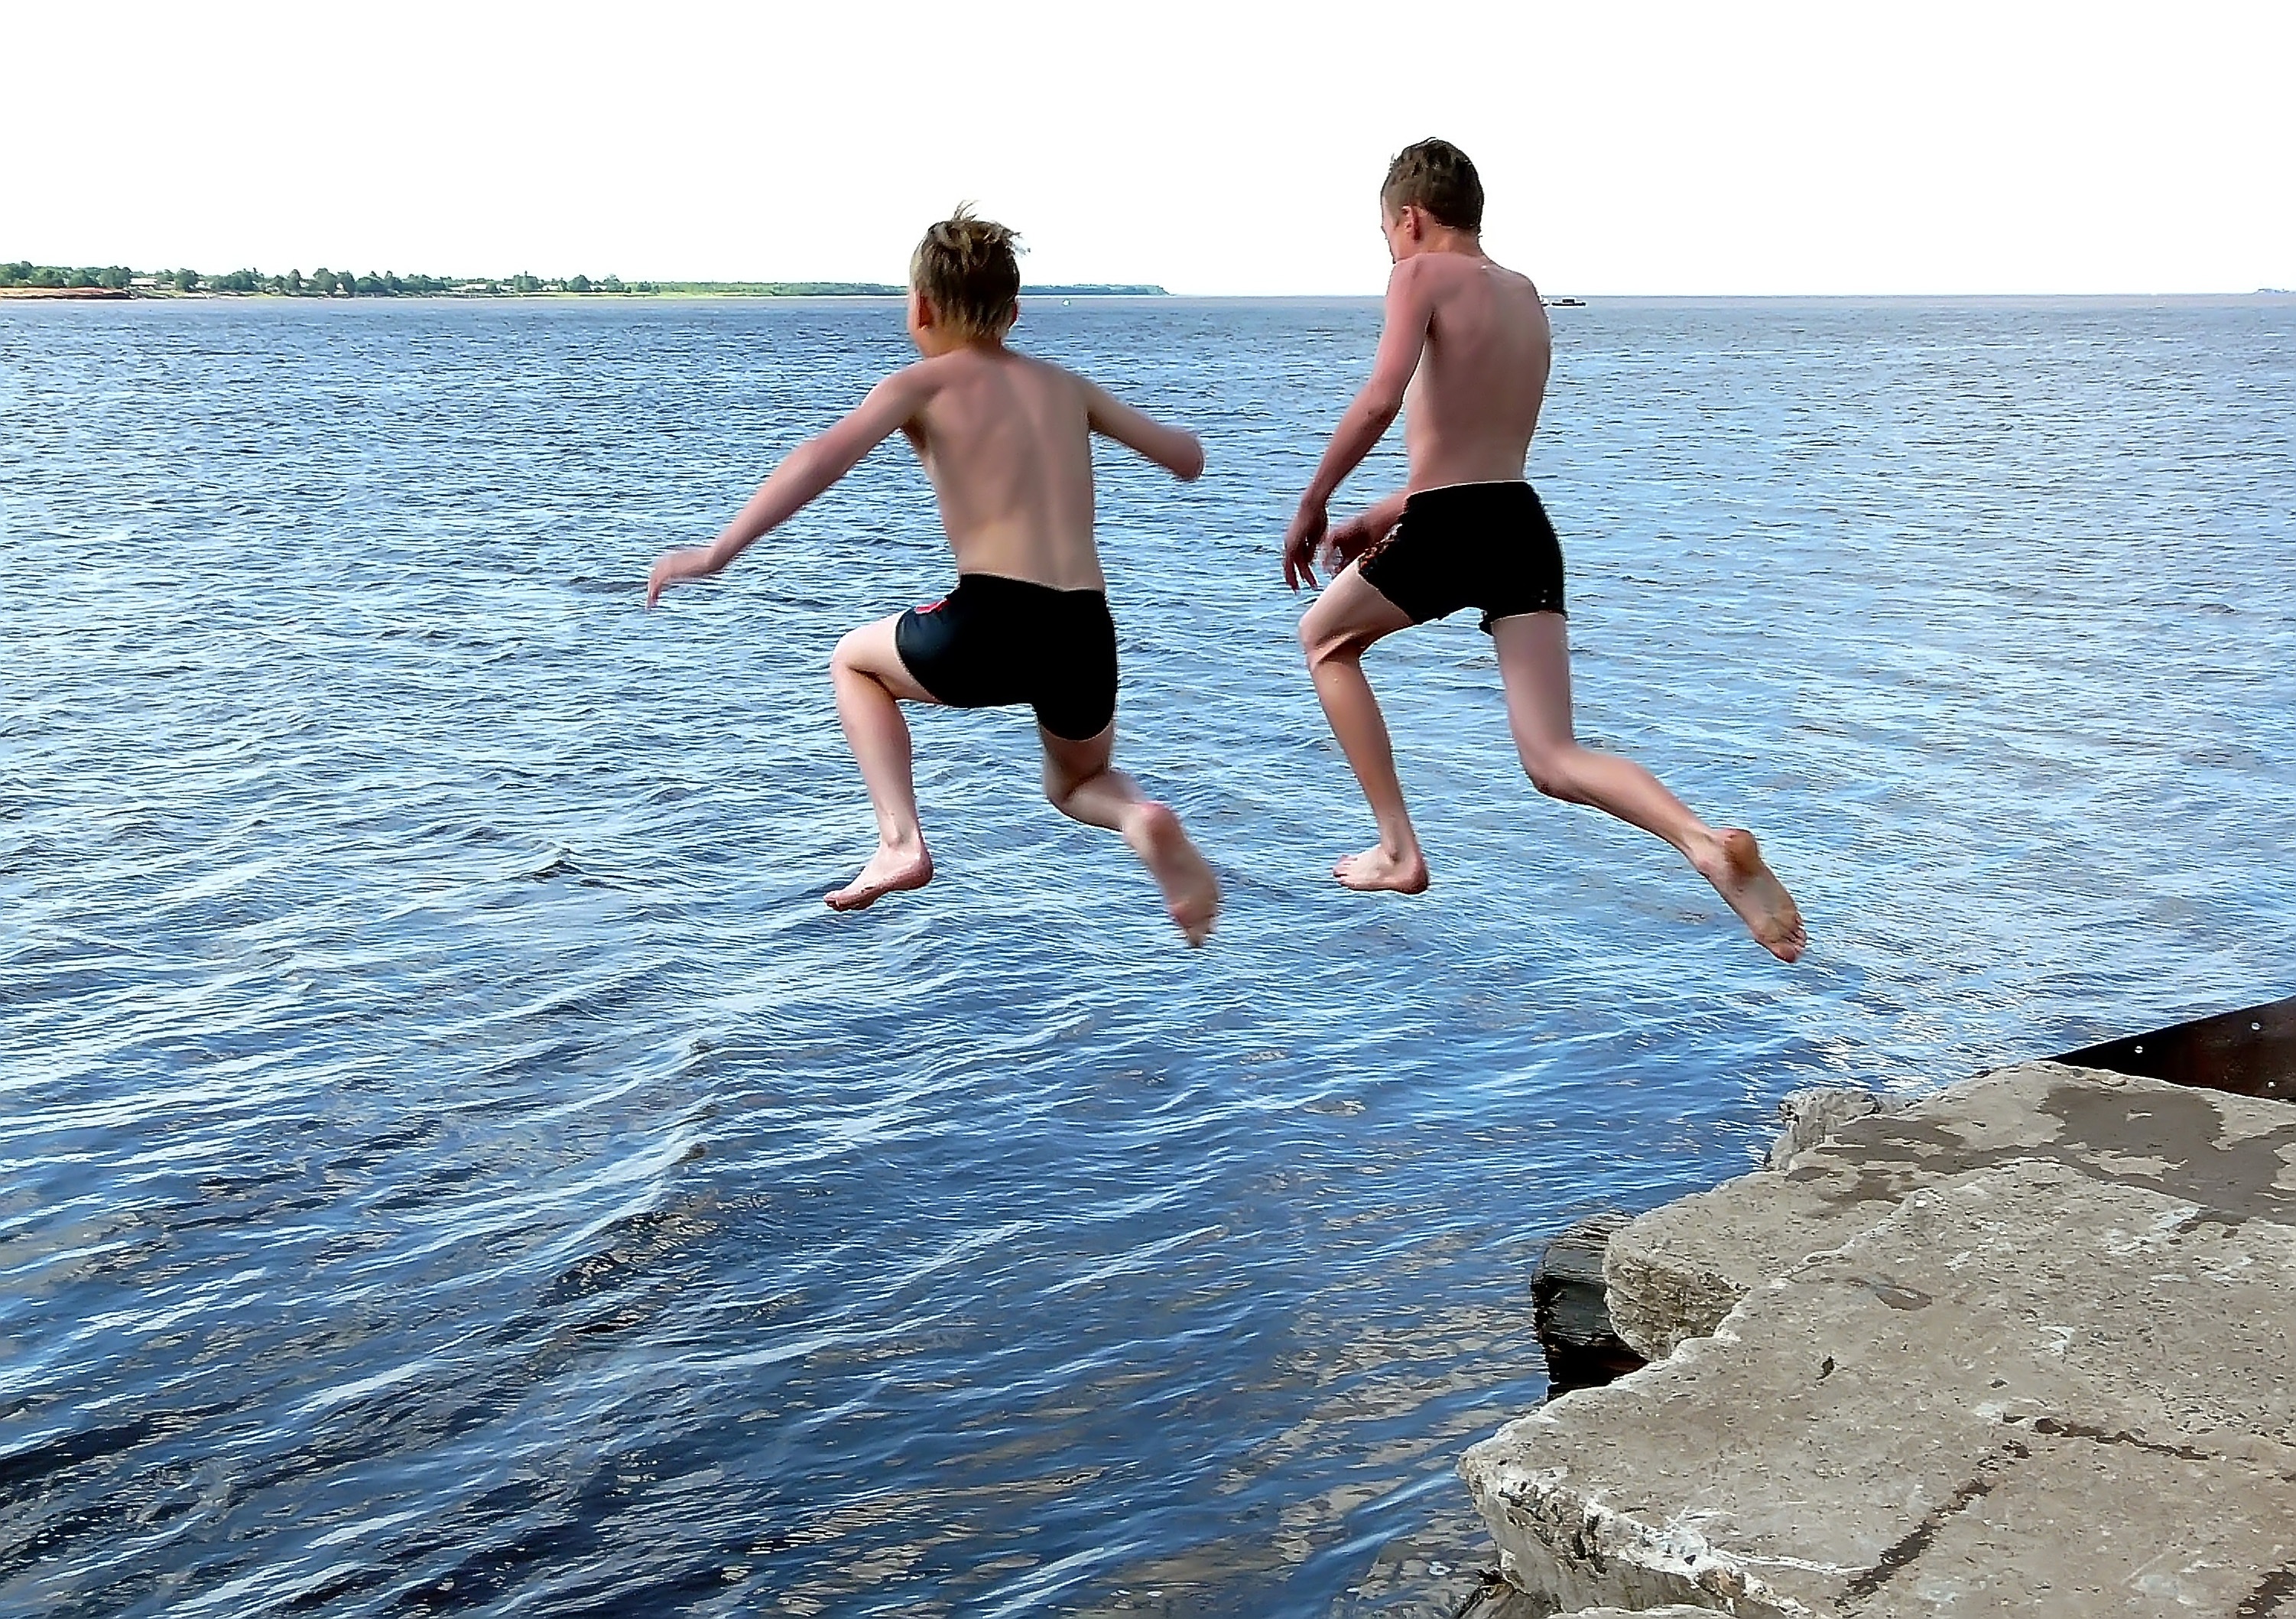
sea, river, vacation, jumping, students, sports, boating, open water swimming